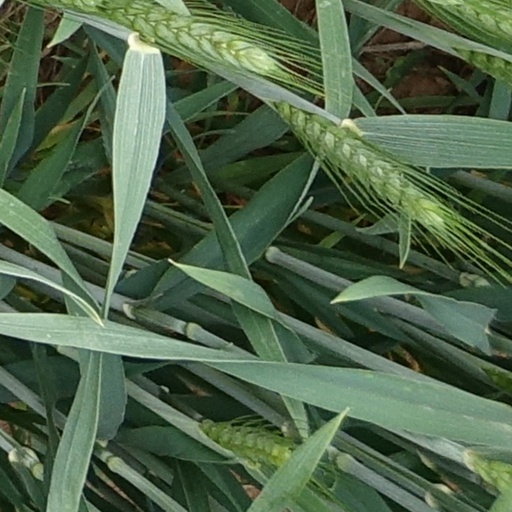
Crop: wheat